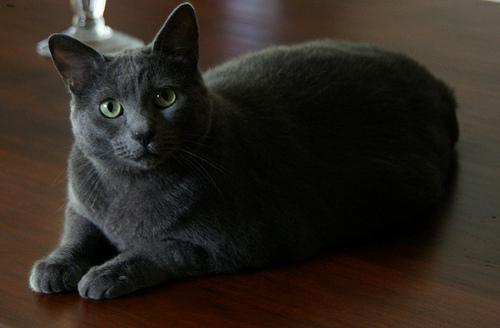
Breed: Russian Blue